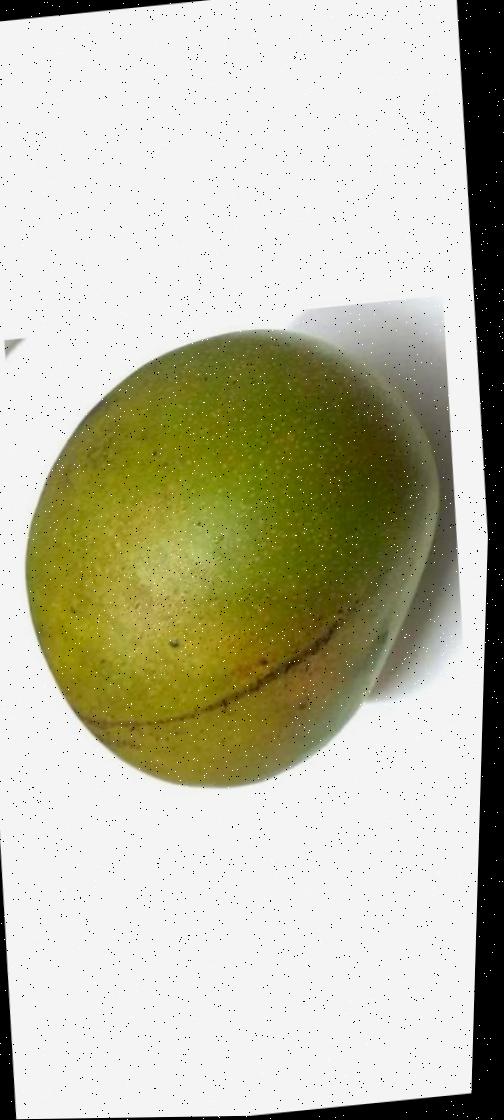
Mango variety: Bari-4